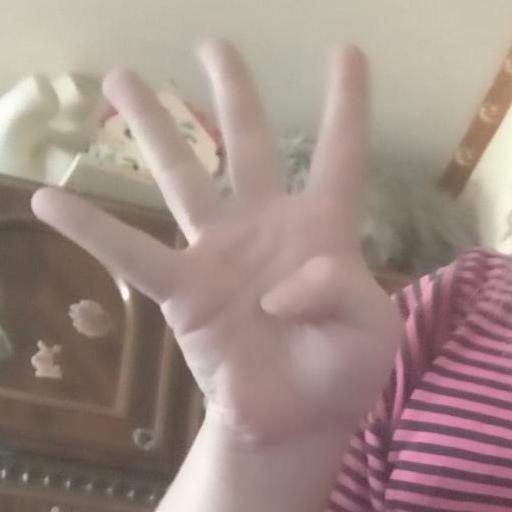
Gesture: four